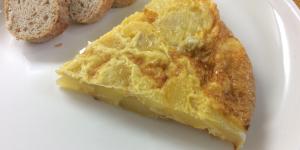
tortilla de patatas al horno